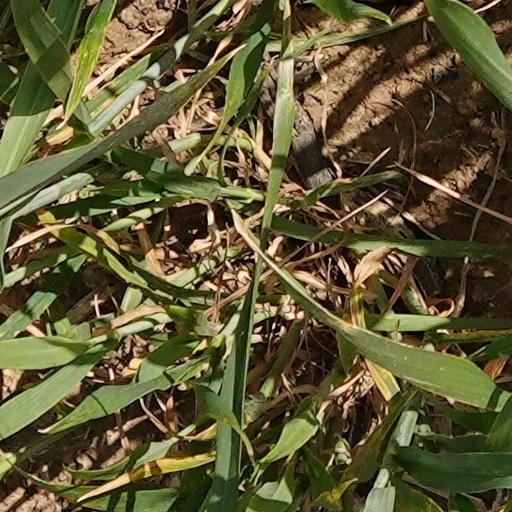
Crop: wheat